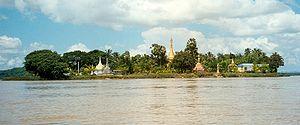
Moulmein, officiellement appelée aujourd'hui Mawlamyine ou Mawlamyaing est une ville de Birmanie et la capitale de l'État Môn. Son nom signifie « œil perdu », car un roi môn y perdit un de ses yeux. C'est aujourd'hui la troisième ville de Birmanie avec une population estimée à 500 000 habitants en 2009.